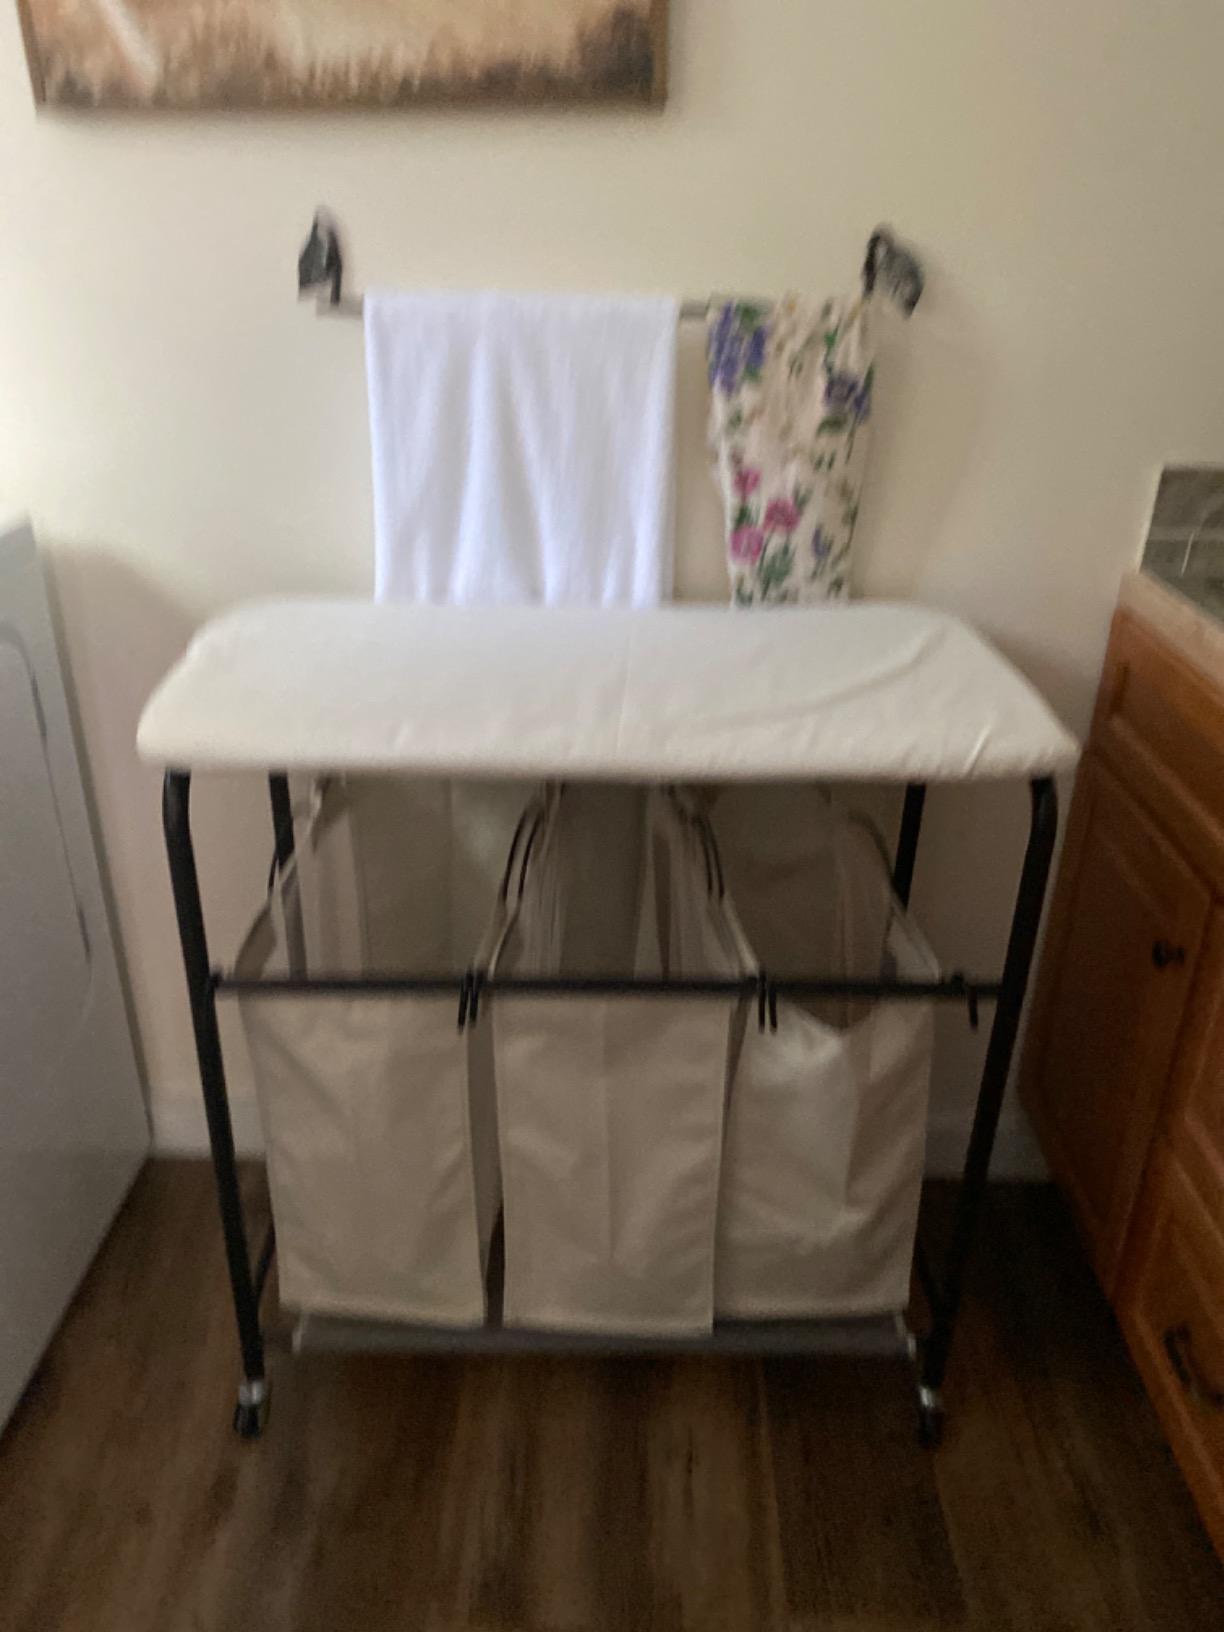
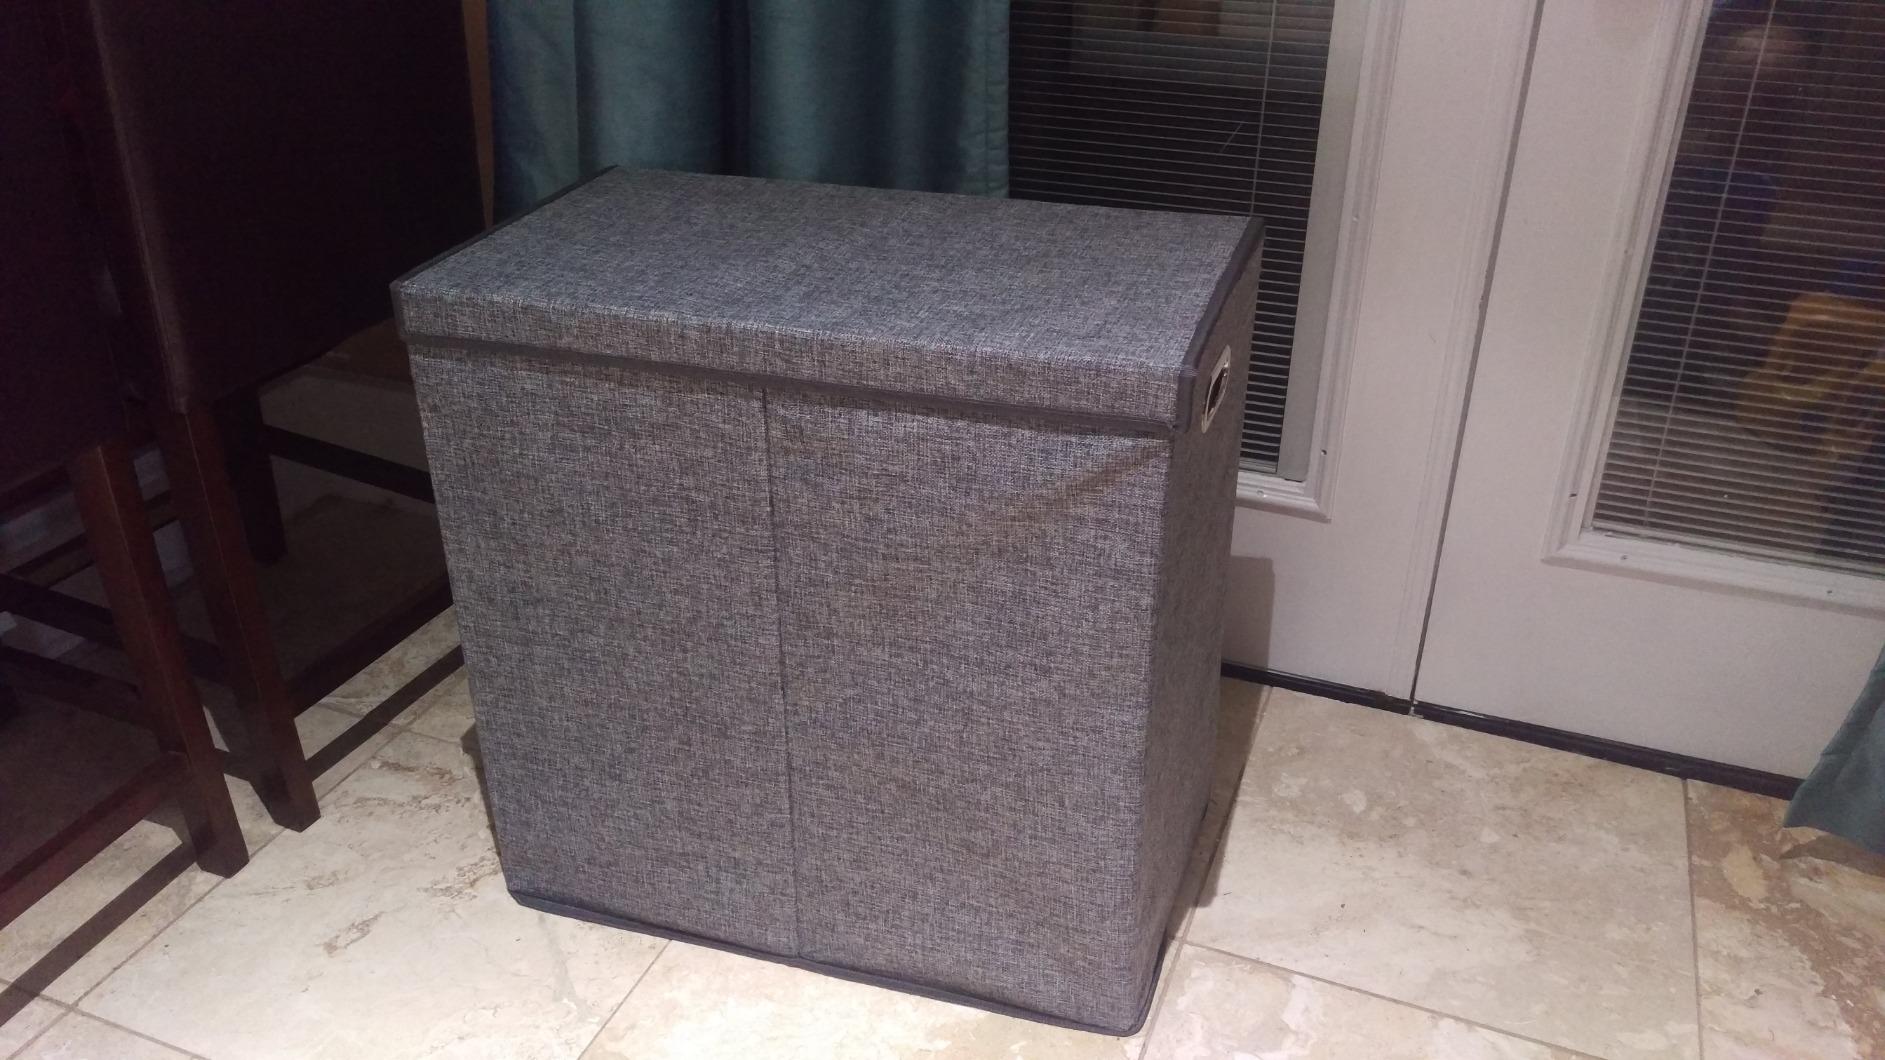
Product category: items_hamper
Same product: no